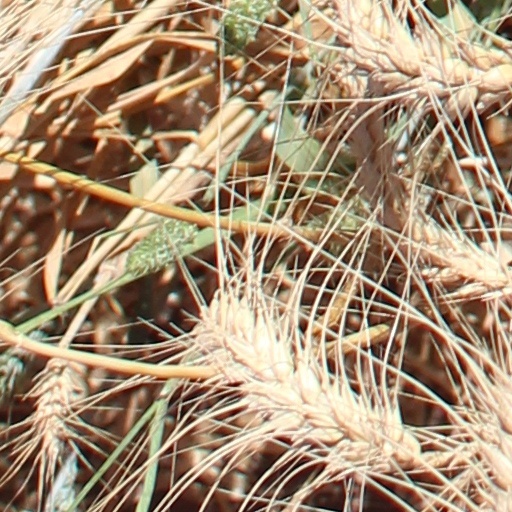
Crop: wheat